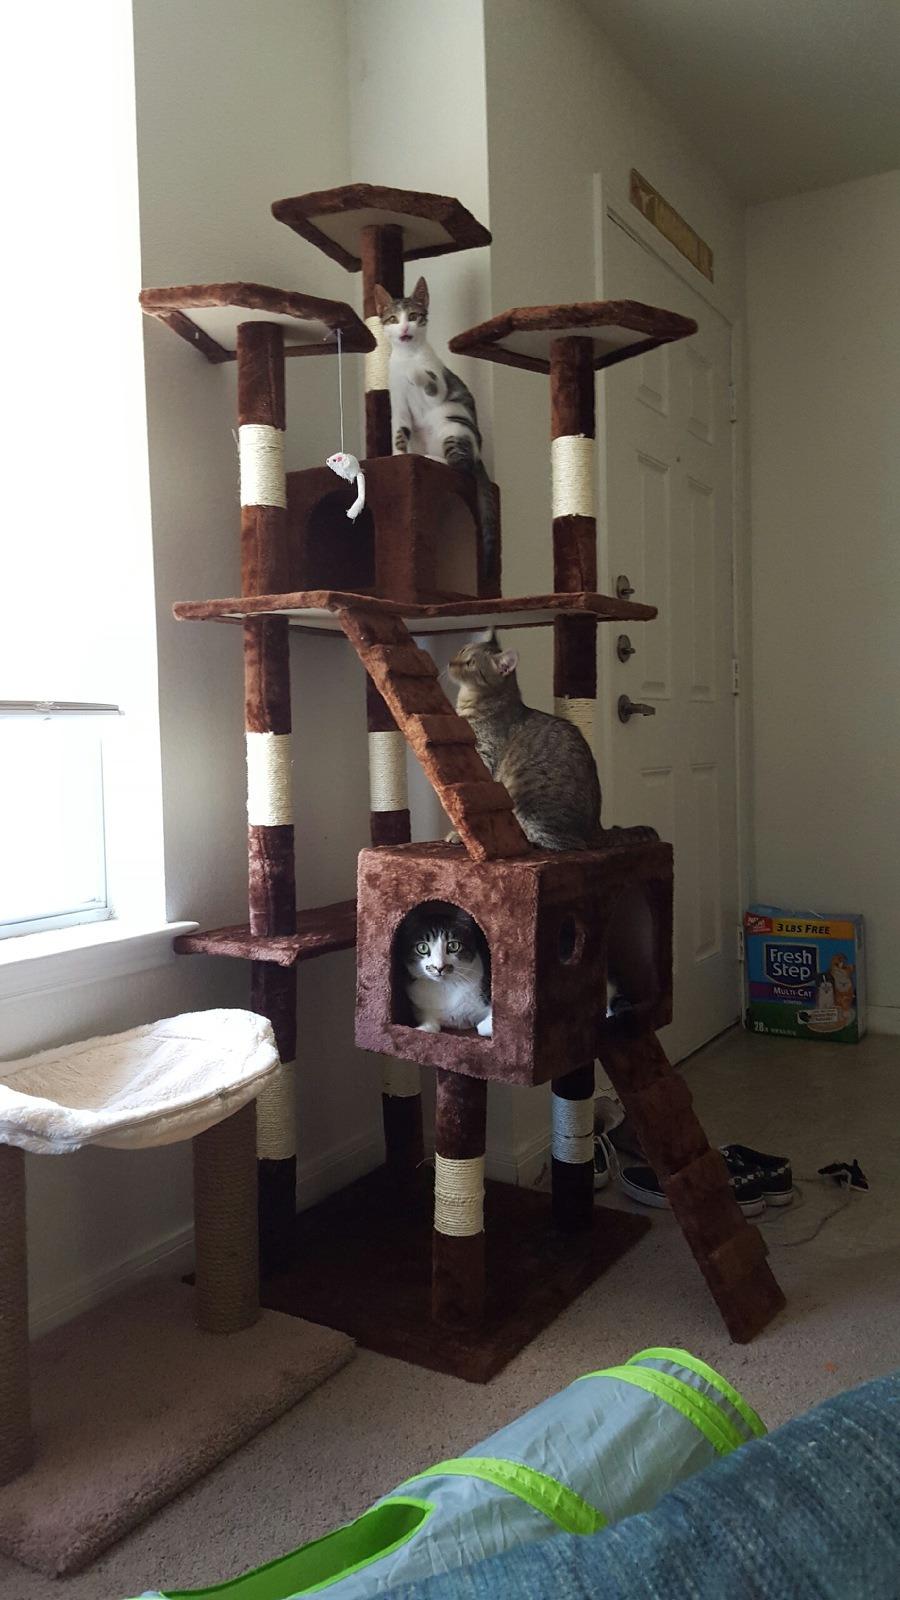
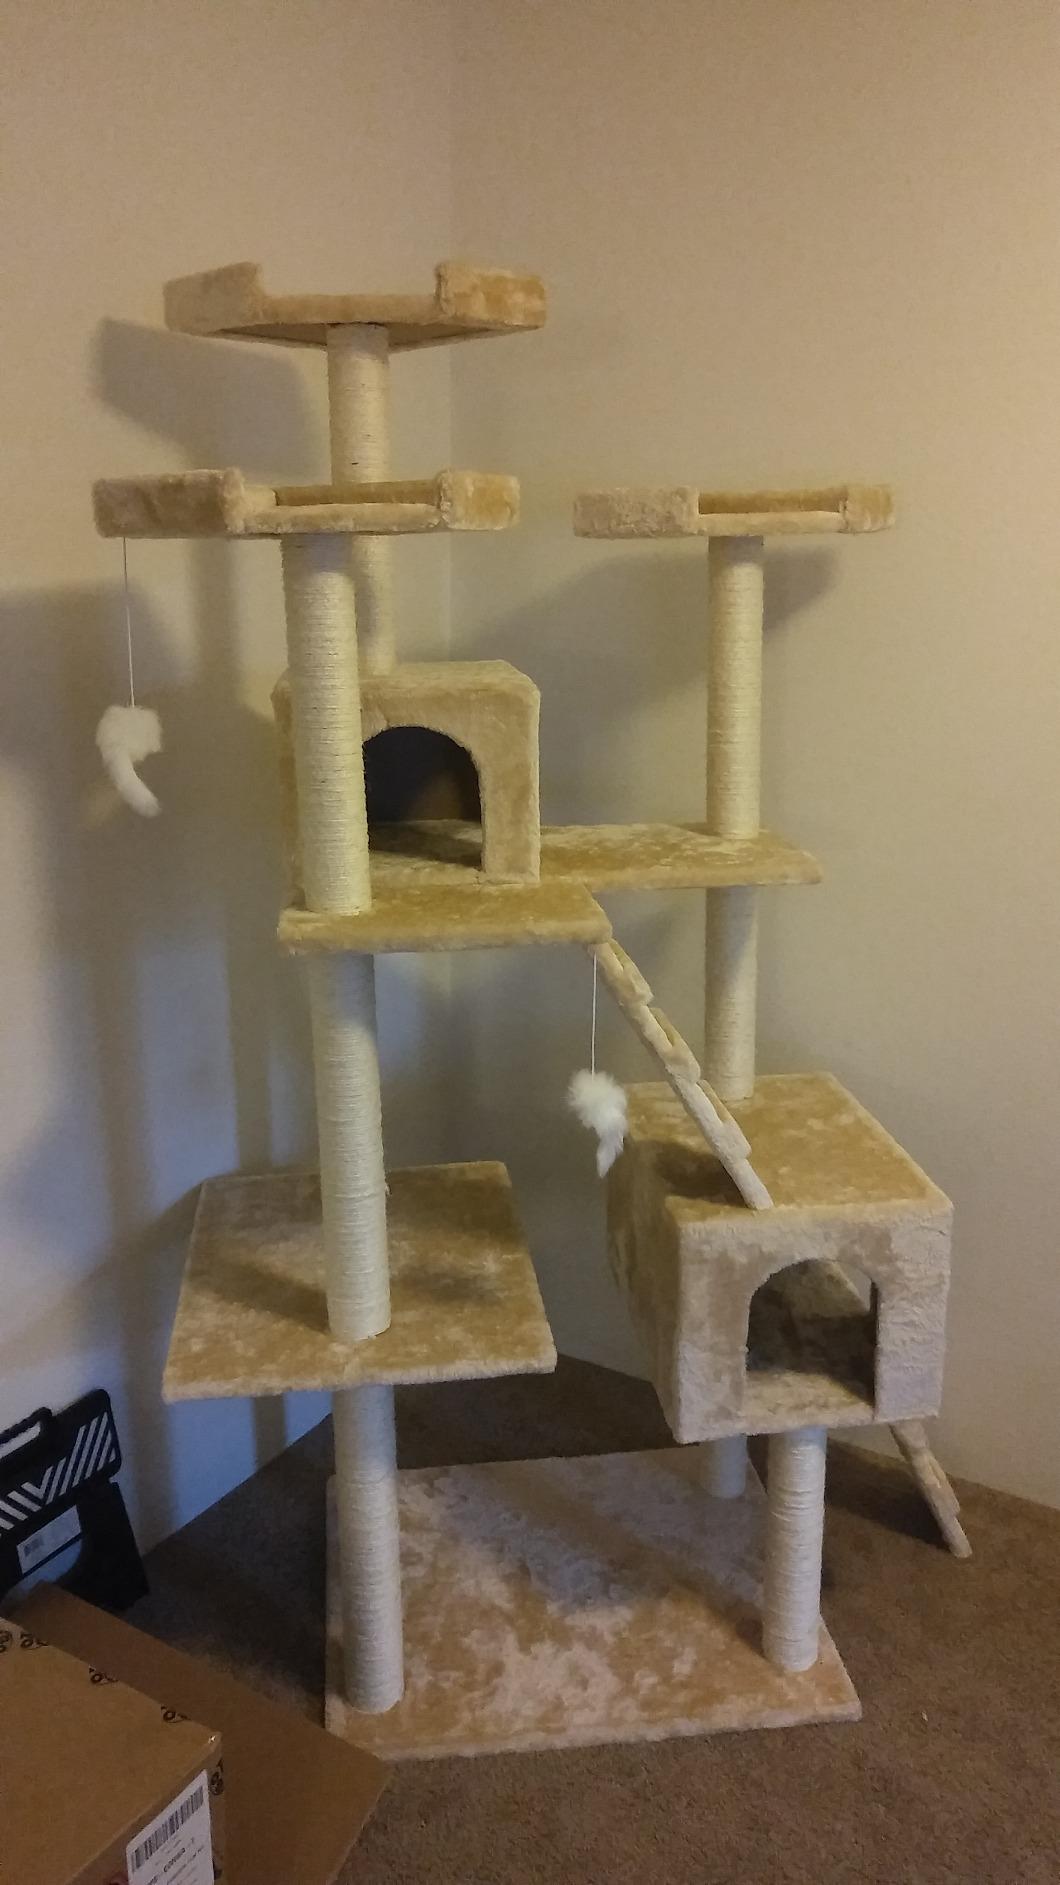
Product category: items_cat tree
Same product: no